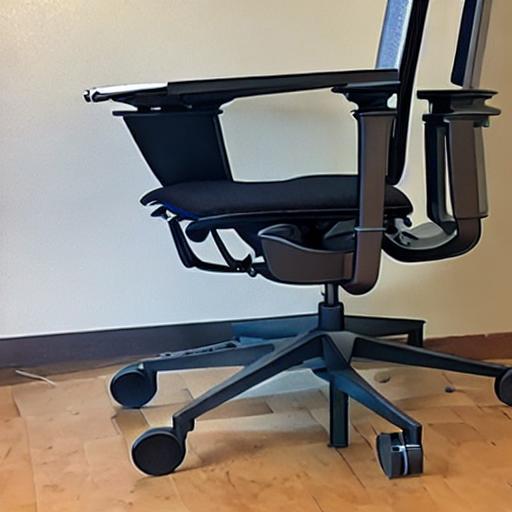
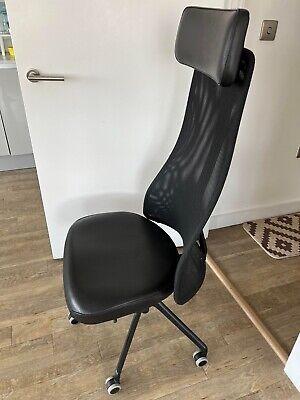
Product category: items_chair
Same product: no